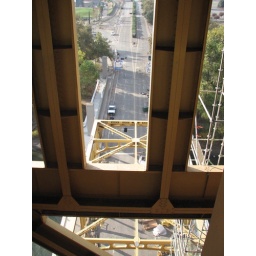
Looking through the east tower down to the road below